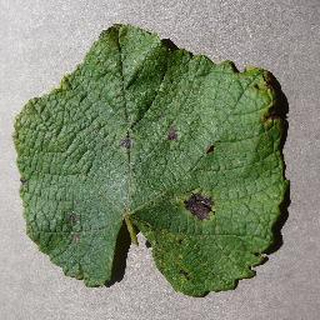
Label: grape_leaf_blight